Stac Dhòmhnaill Chaim

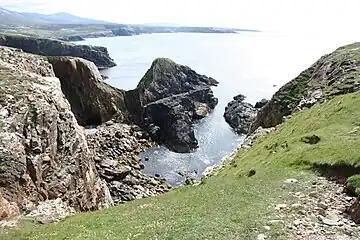
Stac Dhomnuill Chaim, near Mangursta (or Mangersta), Lewis, in 2008.

Stac Dhòmnuill Chaim, or Stac Dhòmhnaill Chaim, or Stac Domhnuill Chaim, is a fortified promontory located near Mangursta (or Mangersta, Scottish Gaelic: "Mangarstadh") on the Isle of Lewis in the Outer Hebrides of Scotland. The stack and its surrounding site is listed and protected as a scheduled monument. The site of the stack is located at . The site is named after Donald Cam Macaulay, the early 17th century hero of the Macaulays of Uig. The site was documented in the late 19th century, but today it is considered inaccessible. In 2003 and 2006, an archaeological team of rock climbers scaled the promontory and documented the site; finding in 2006 a piece of possibly Neolithic pottery.